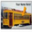
Label: streetcar